Devilman Crybaby

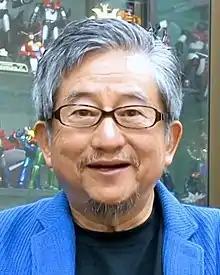
"Devilman Crybaby" is based on the manga by Go Nagai (pictured), but director Masaaki Yuasa worked on the anime considering that Nagai was probably restrained by the demographics of a "shōnen" magazine.

"Devilman Crybaby" is based on Go Nagai's manga "Devilman". It was produced as a Netflix original series by Aniplex and Nagai's Dynamic Planning, and animated by Masaaki Yuasa's studio Science Saru. Yuasa directed the anime, Ichirō Ōkouchi wrote the script and Eunyoung Choi served as the animation producer. Ayumi Kurashima was the character designer, while Kiyotaka Oshiyama was responsible specifically for the demon's design. Although Yuasa was a fan of the original "Devilman", it was a project he never imagined he would work on. It was Aniplex with whom he collaborated on "Ping Pong the Animation" (2014), that suggested a "Devilman" adaptation. Yuasa did "Crybaby" aware that Nagai was probably restrained in the depiction of its sexual and violent content by having "Devilman" published in a "shōnen" (young males) magazine. The director commented that Nagai's later works were "even more extreme" and so he created "Crybaby" with the mindset of "If Nagai-sensei could have done as he pleased, he'd have gone this far". Yuasa also expressed his desire in creating a sequel to "Crybaby", saying that if he did, he could explore the "different settings and ways of telling the story".